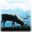
Label: deer